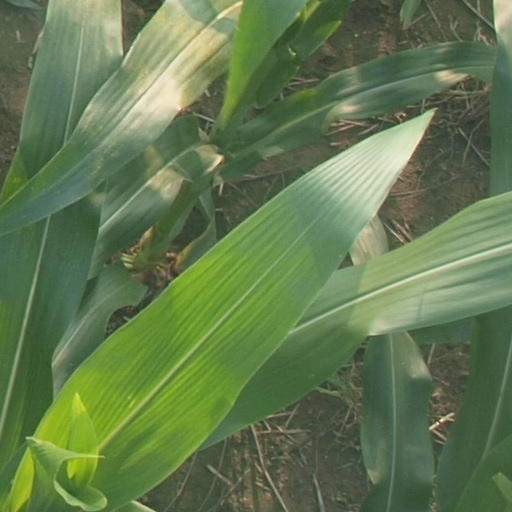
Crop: maize; corn